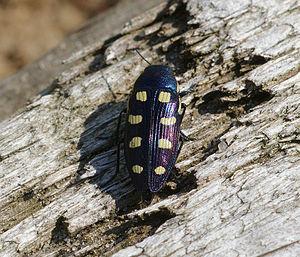
Buprestis est un genre d'insectes coléoptères de la famille des Buprestidae, de la sous-famille des Buprestinae.